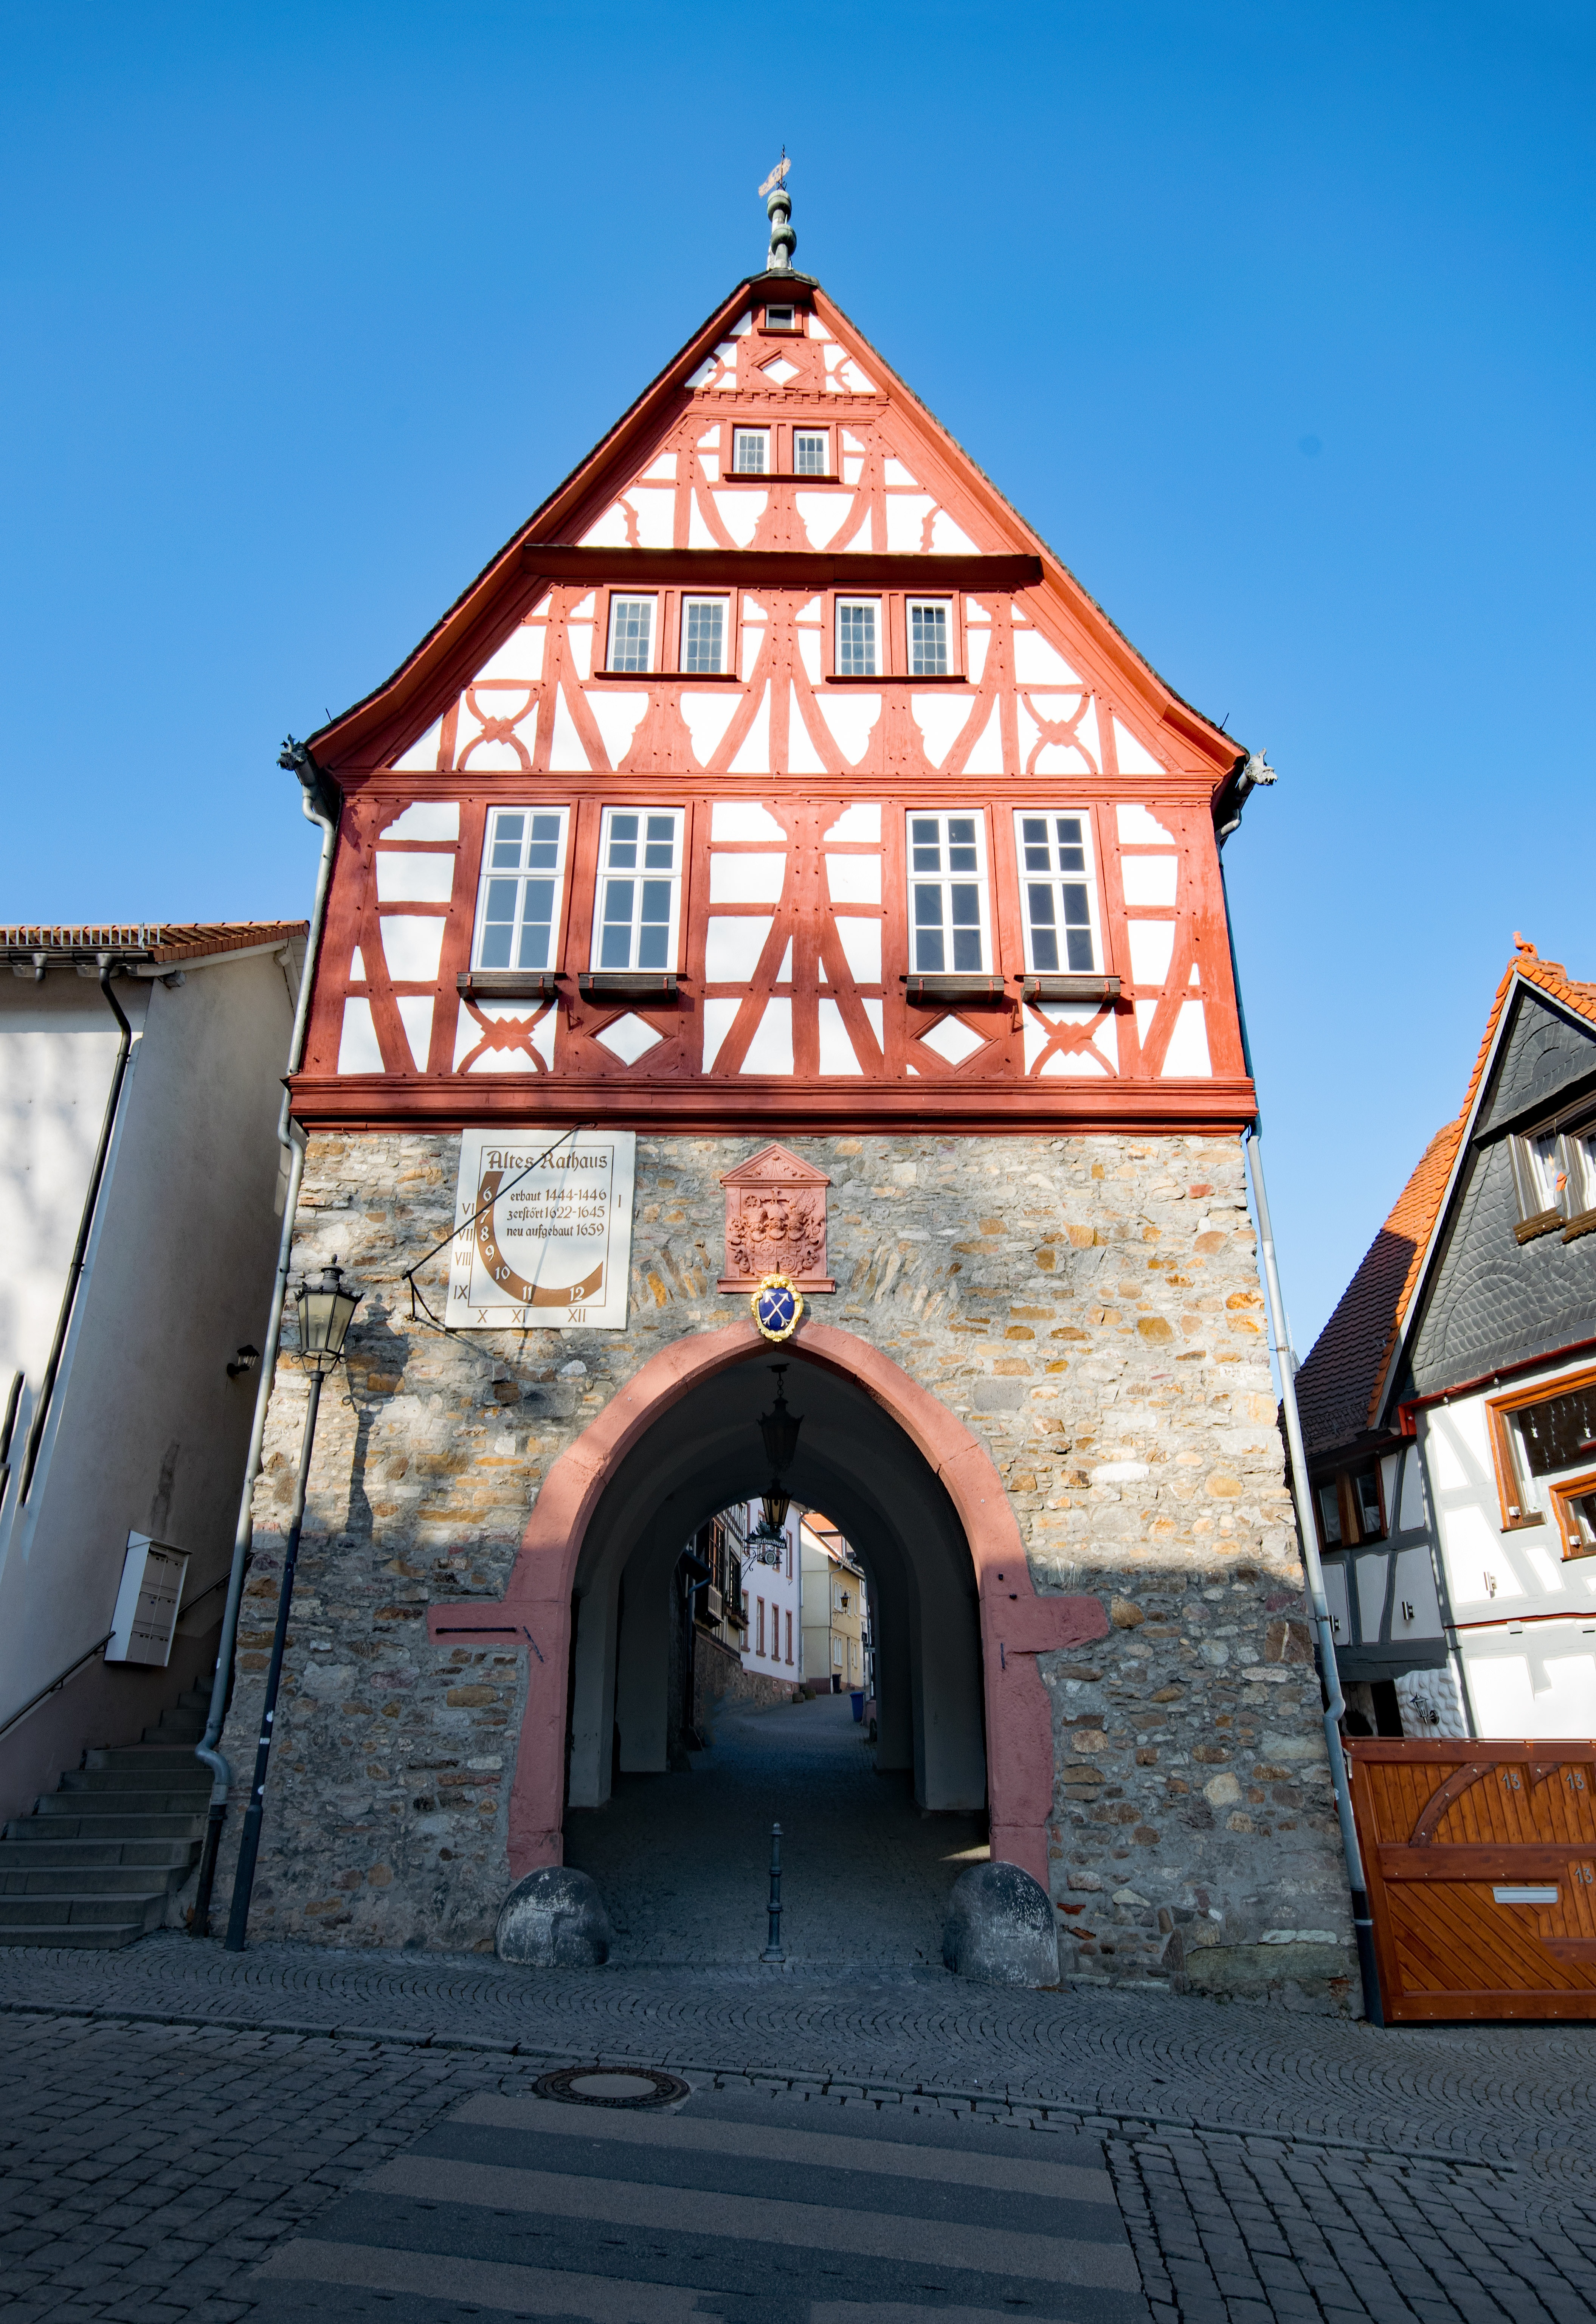
color, red, landmark, town, house, building, urban area, architecture, tower, facade, church, place of worship, chapel, travel